James Rodríguez

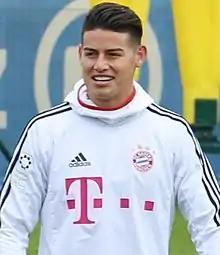
James with Bayern Munich in 2018

James David Rodríguez Rubio (born 12 July 1991) is a Colombian professional footballer who plays as an attacking midfielder or winger for Liga MX club León and captains the Colombia national team. Regarded as one of the best Colombian players of all time, he has been praised for his technique, vision, and playmaking skills. He is often considered the successor to his compatriot Carlos Valderrama.